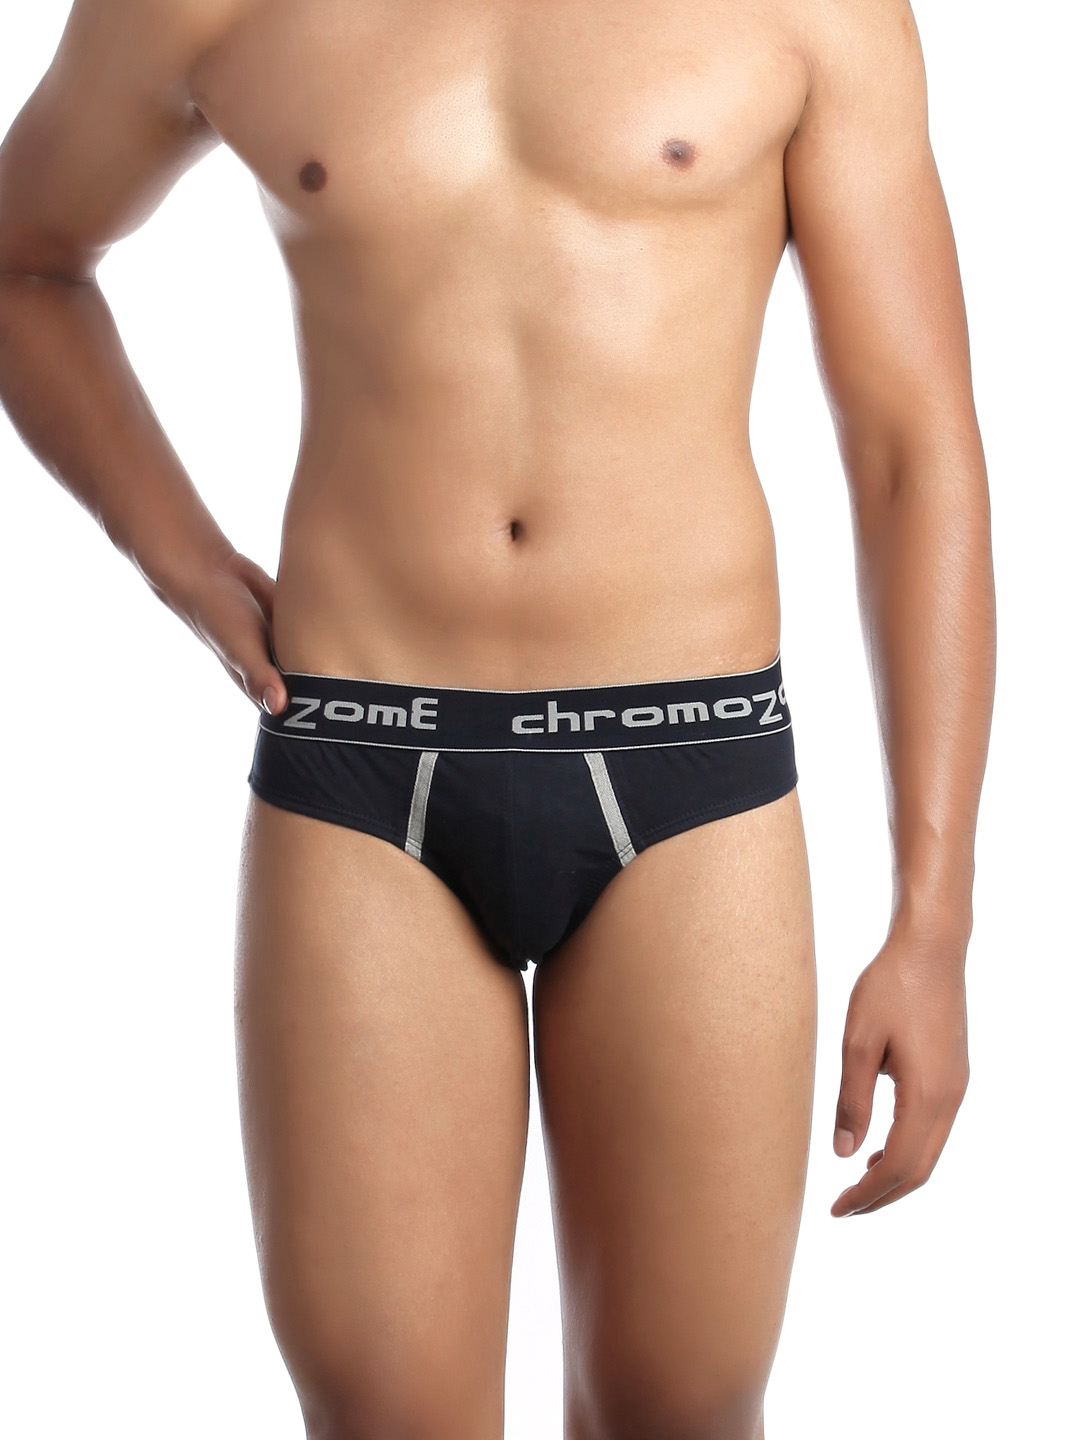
Chromozome Men Navy Blue & Grey Pack of 2 Briefs
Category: Apparel / Innerwear / Briefs
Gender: Men
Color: Navy Blue
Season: Summer 2016
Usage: Casual